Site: brandenburg
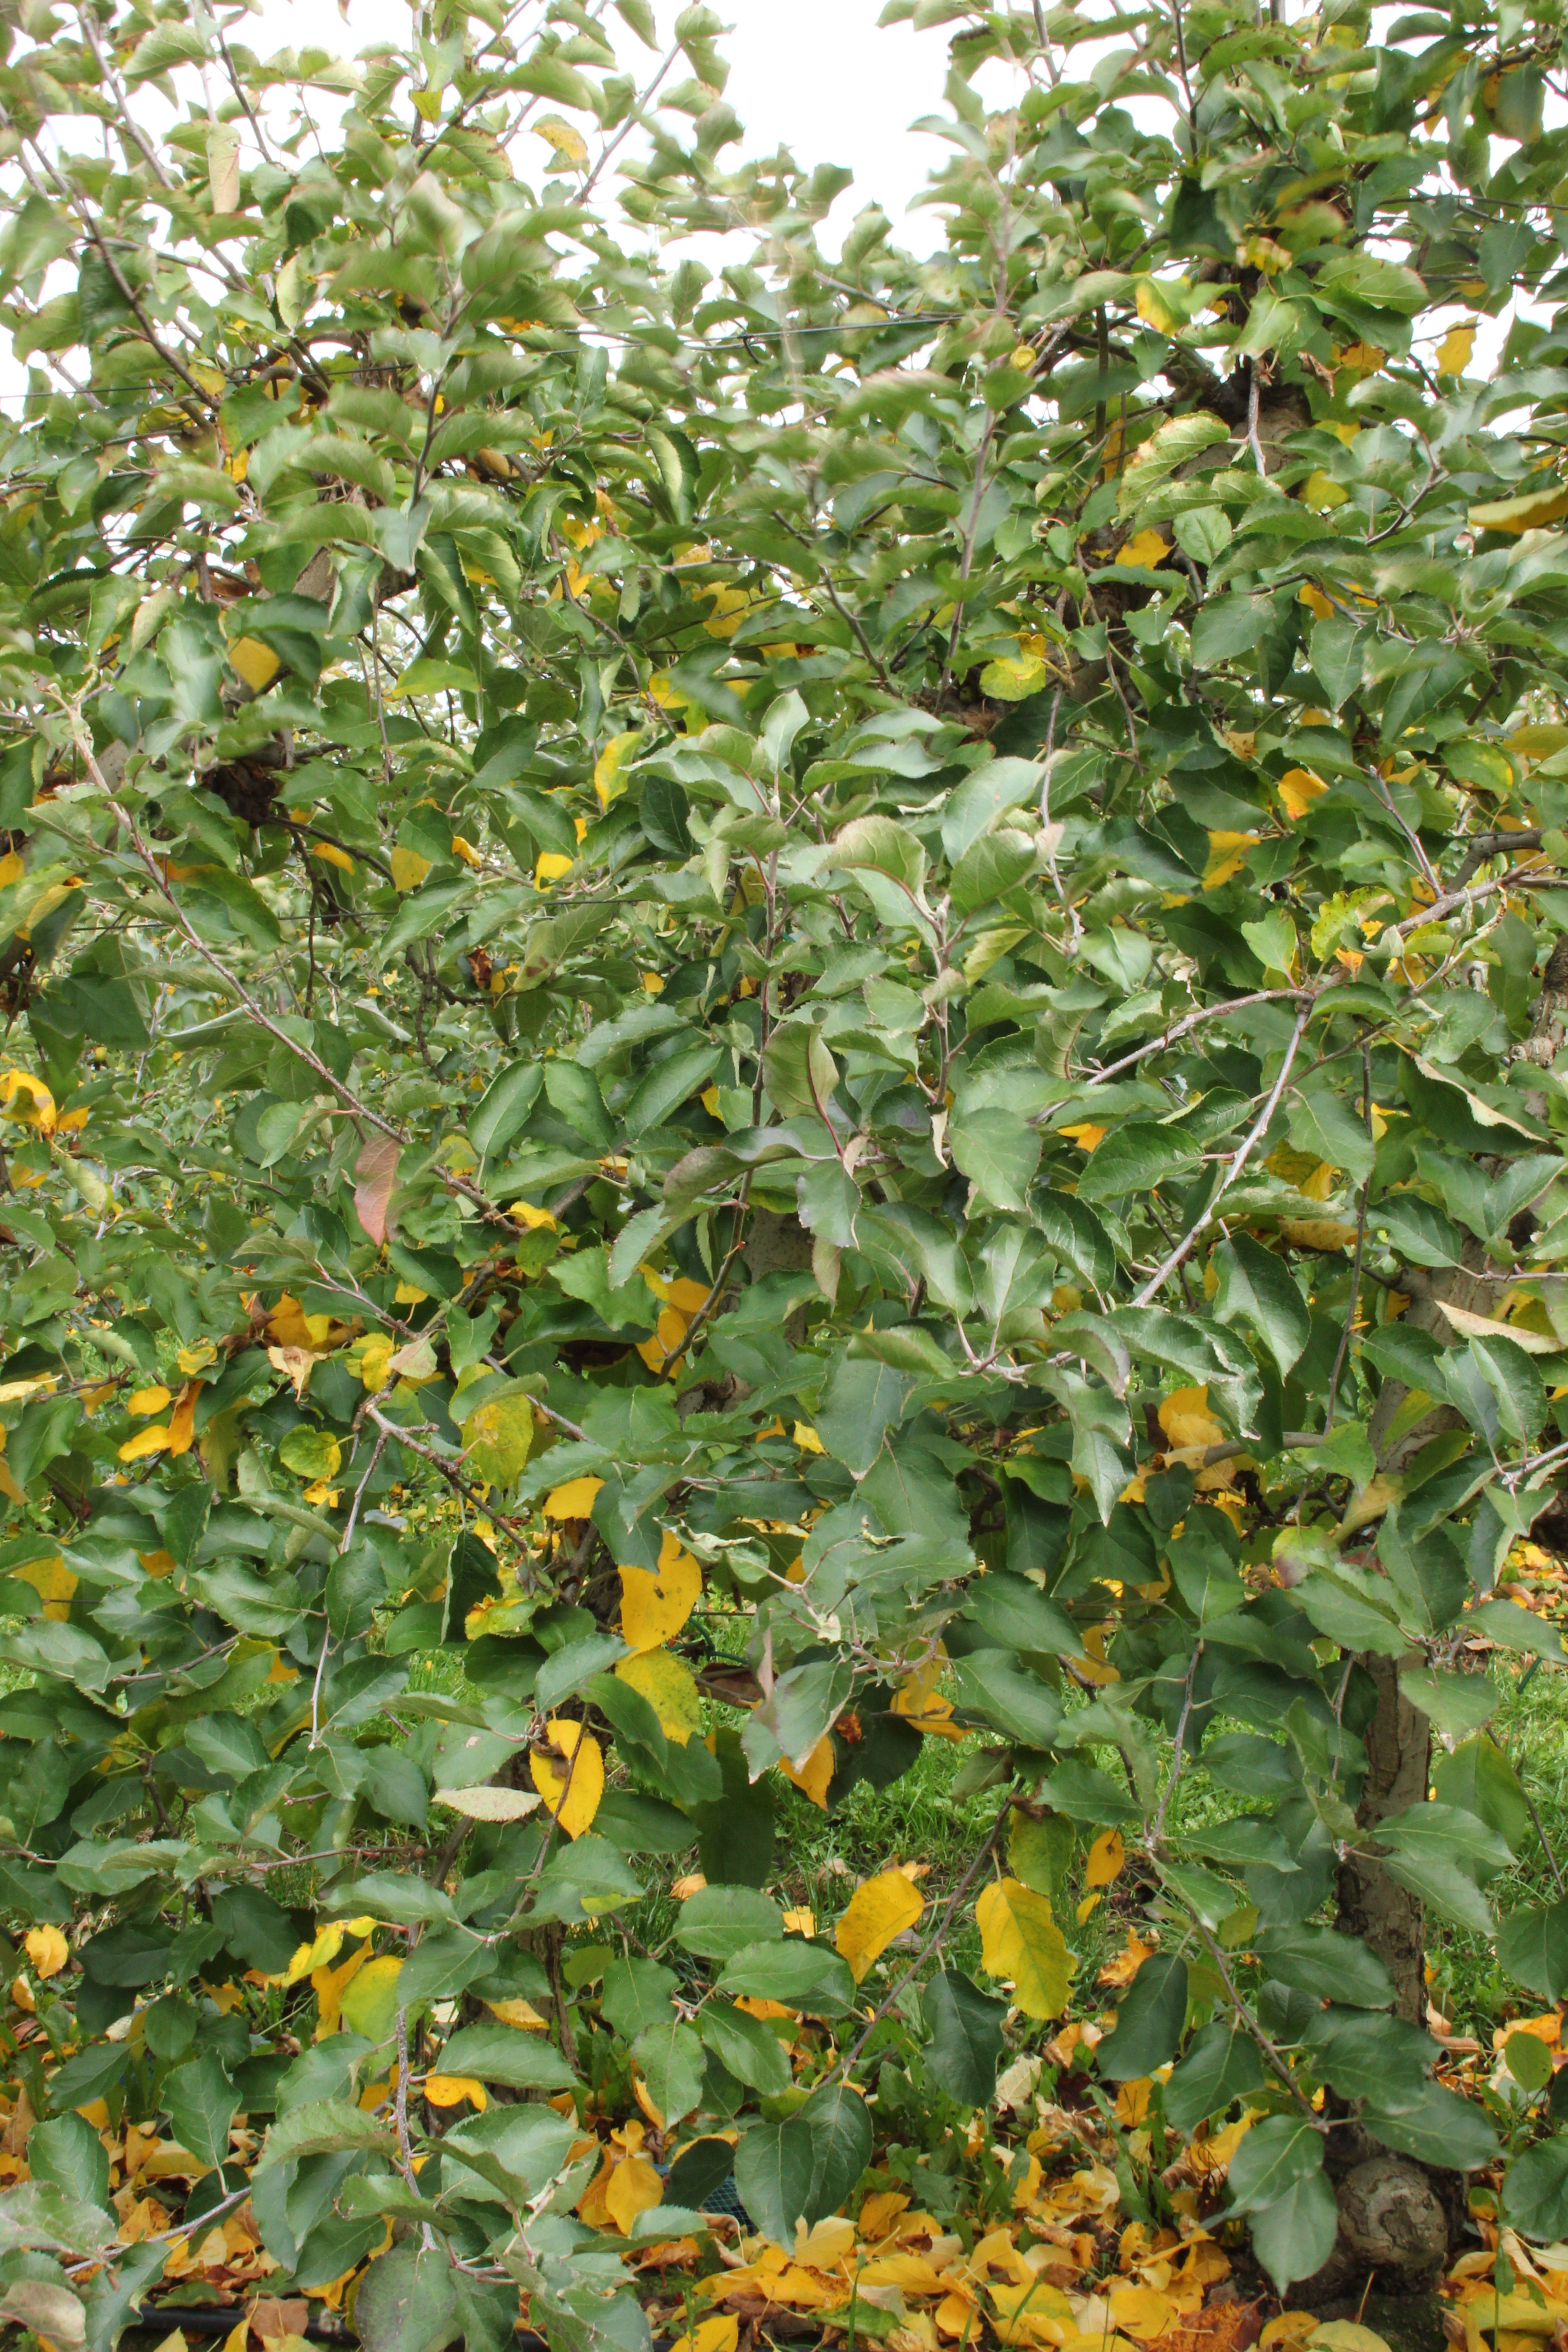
Growth stage (BBCH 91): Senescence, beginning of dormancy